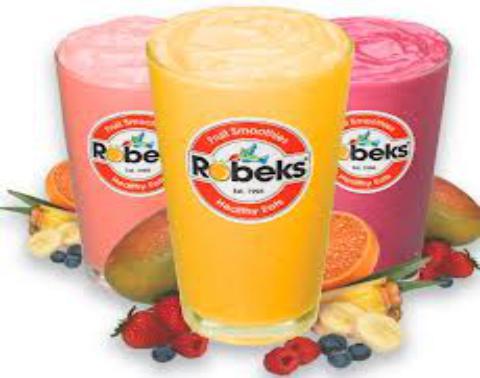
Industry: Food